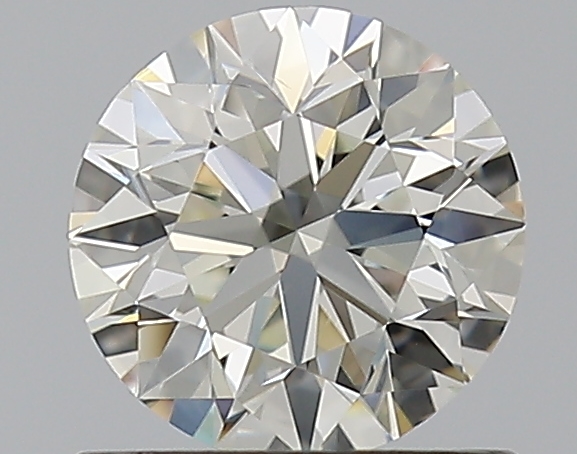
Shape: round
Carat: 0.7
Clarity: VS2
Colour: K
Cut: EX
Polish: EX
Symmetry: VG
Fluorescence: F
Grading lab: GIA
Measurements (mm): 5.6 x 5.67 x 3.54